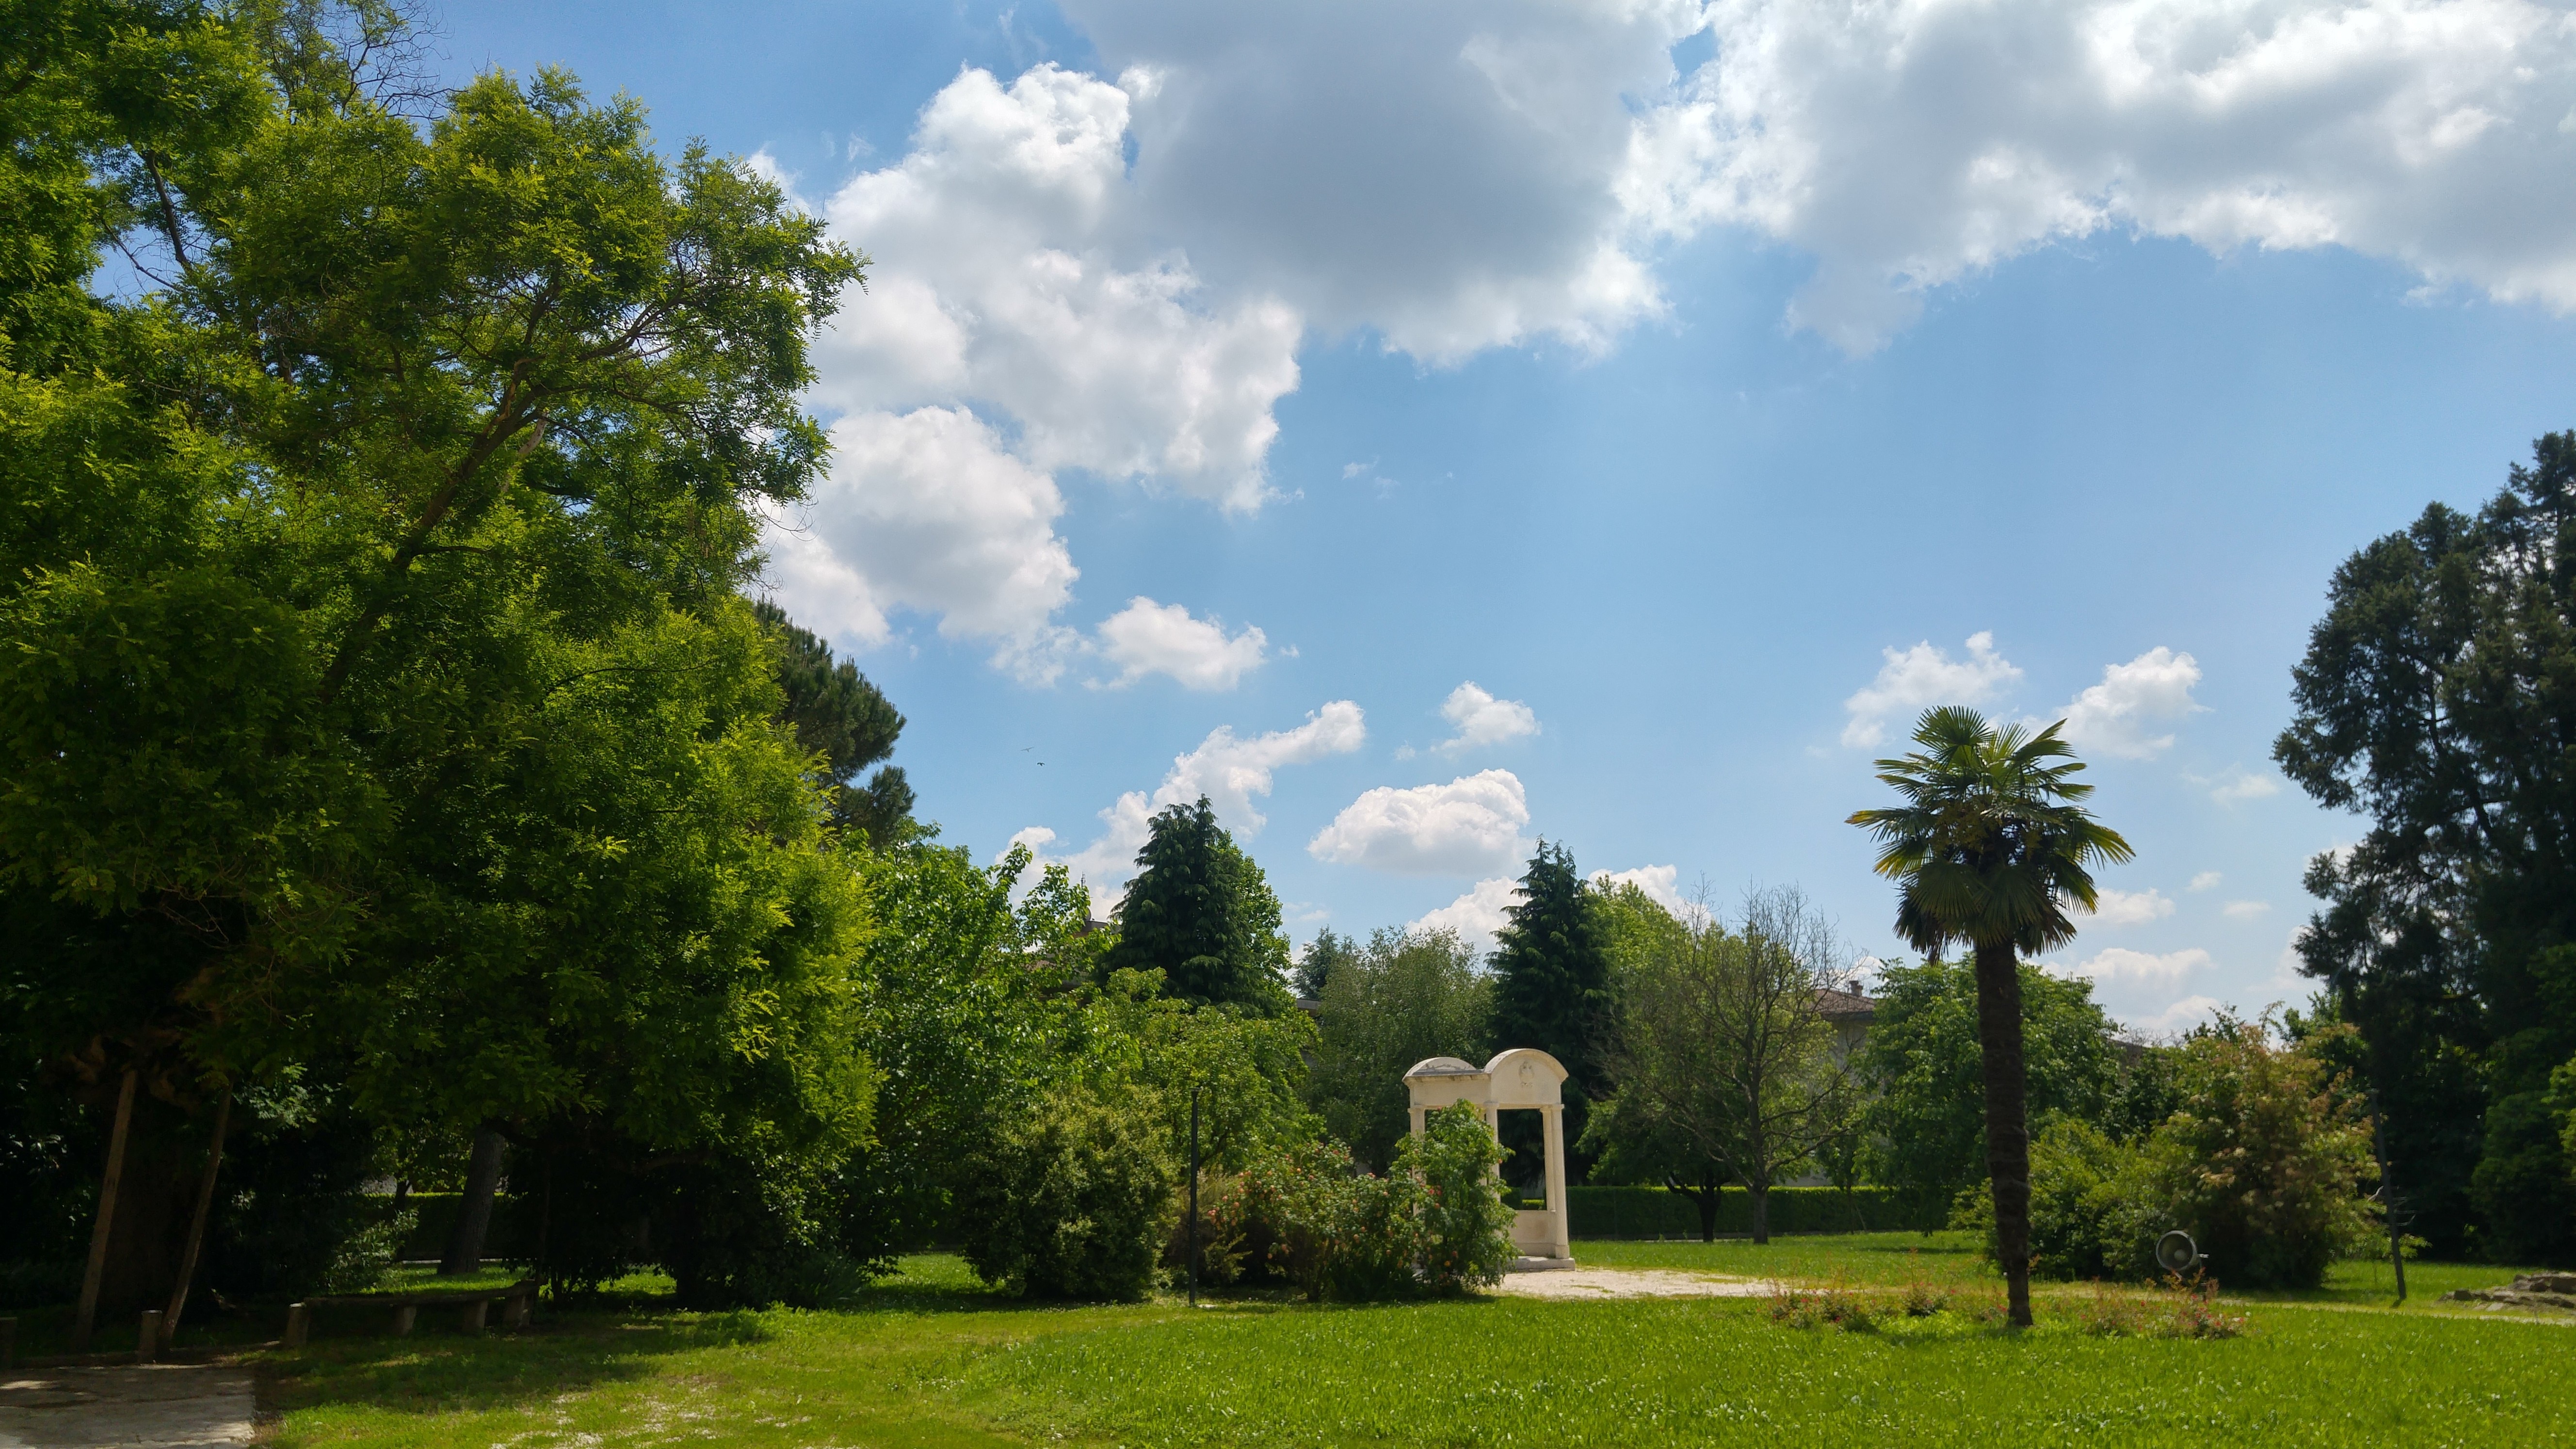
landscape, tree, nature, sky, lawn, meadow, spring, green, pasture, park, italy, prato, altar, estate, padova, rural area, day light, villa cesarotti